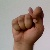
The image shows a hand gesture representing the letter 'T' in Indian Sign Language.